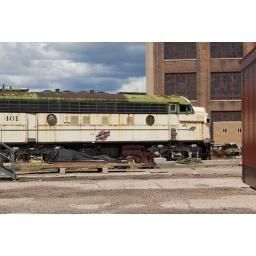
train sitting in by the round house